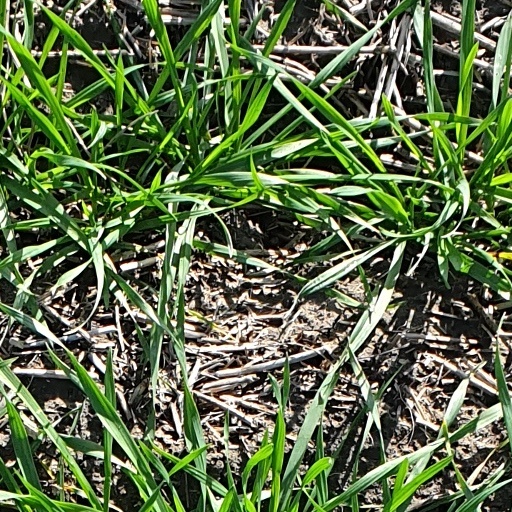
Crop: wheat